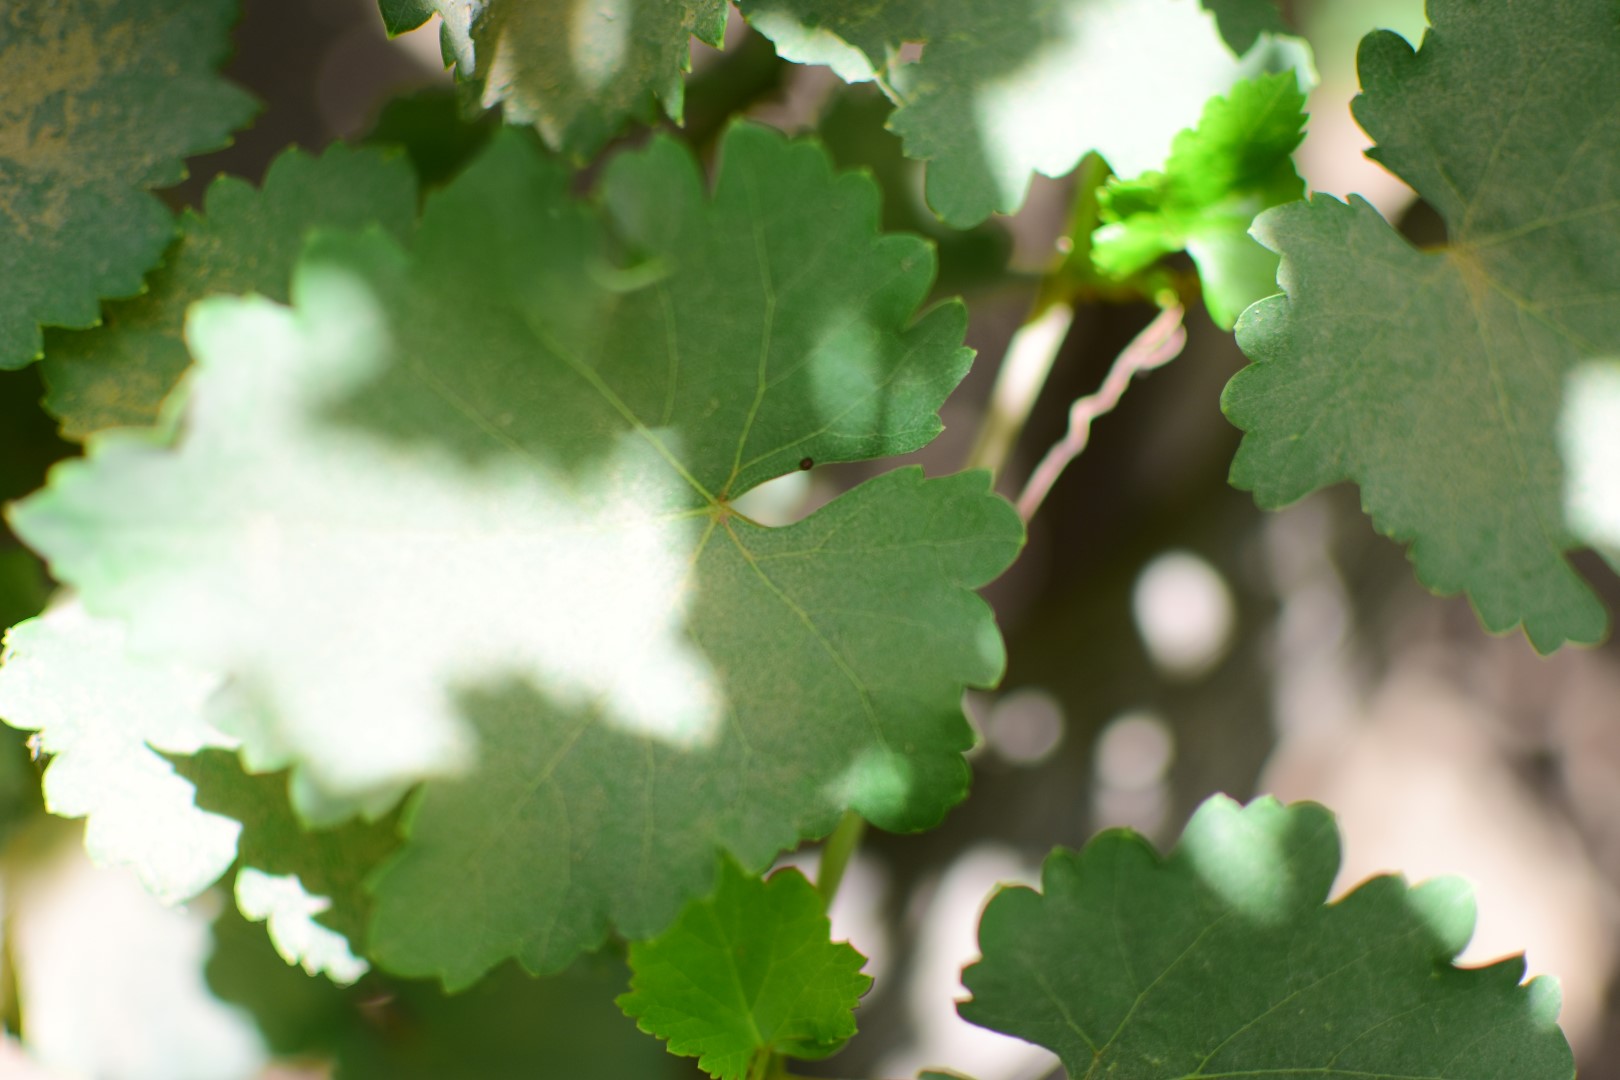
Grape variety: Frinsi